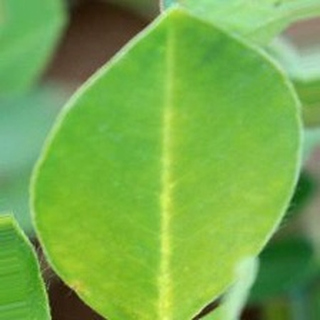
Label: healthy_groundnut